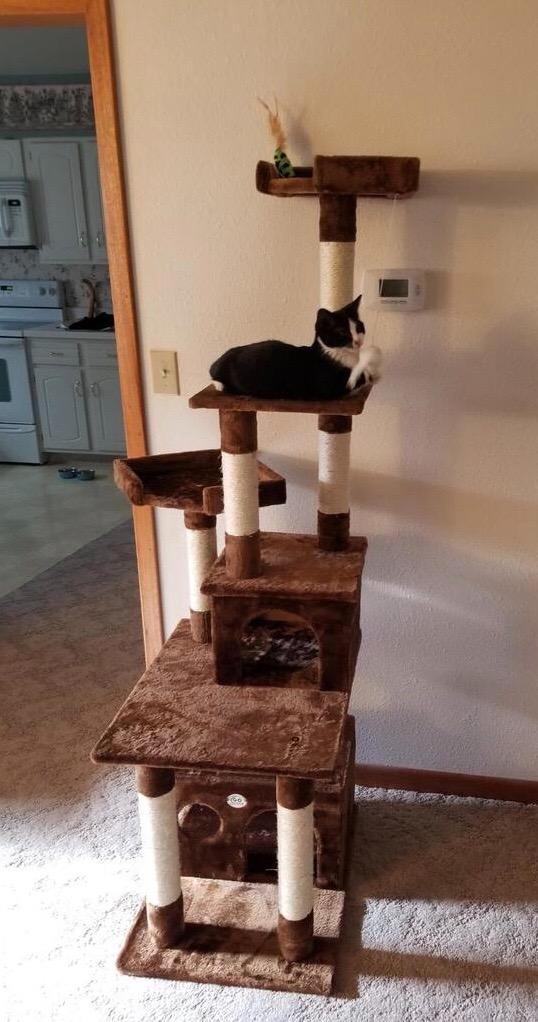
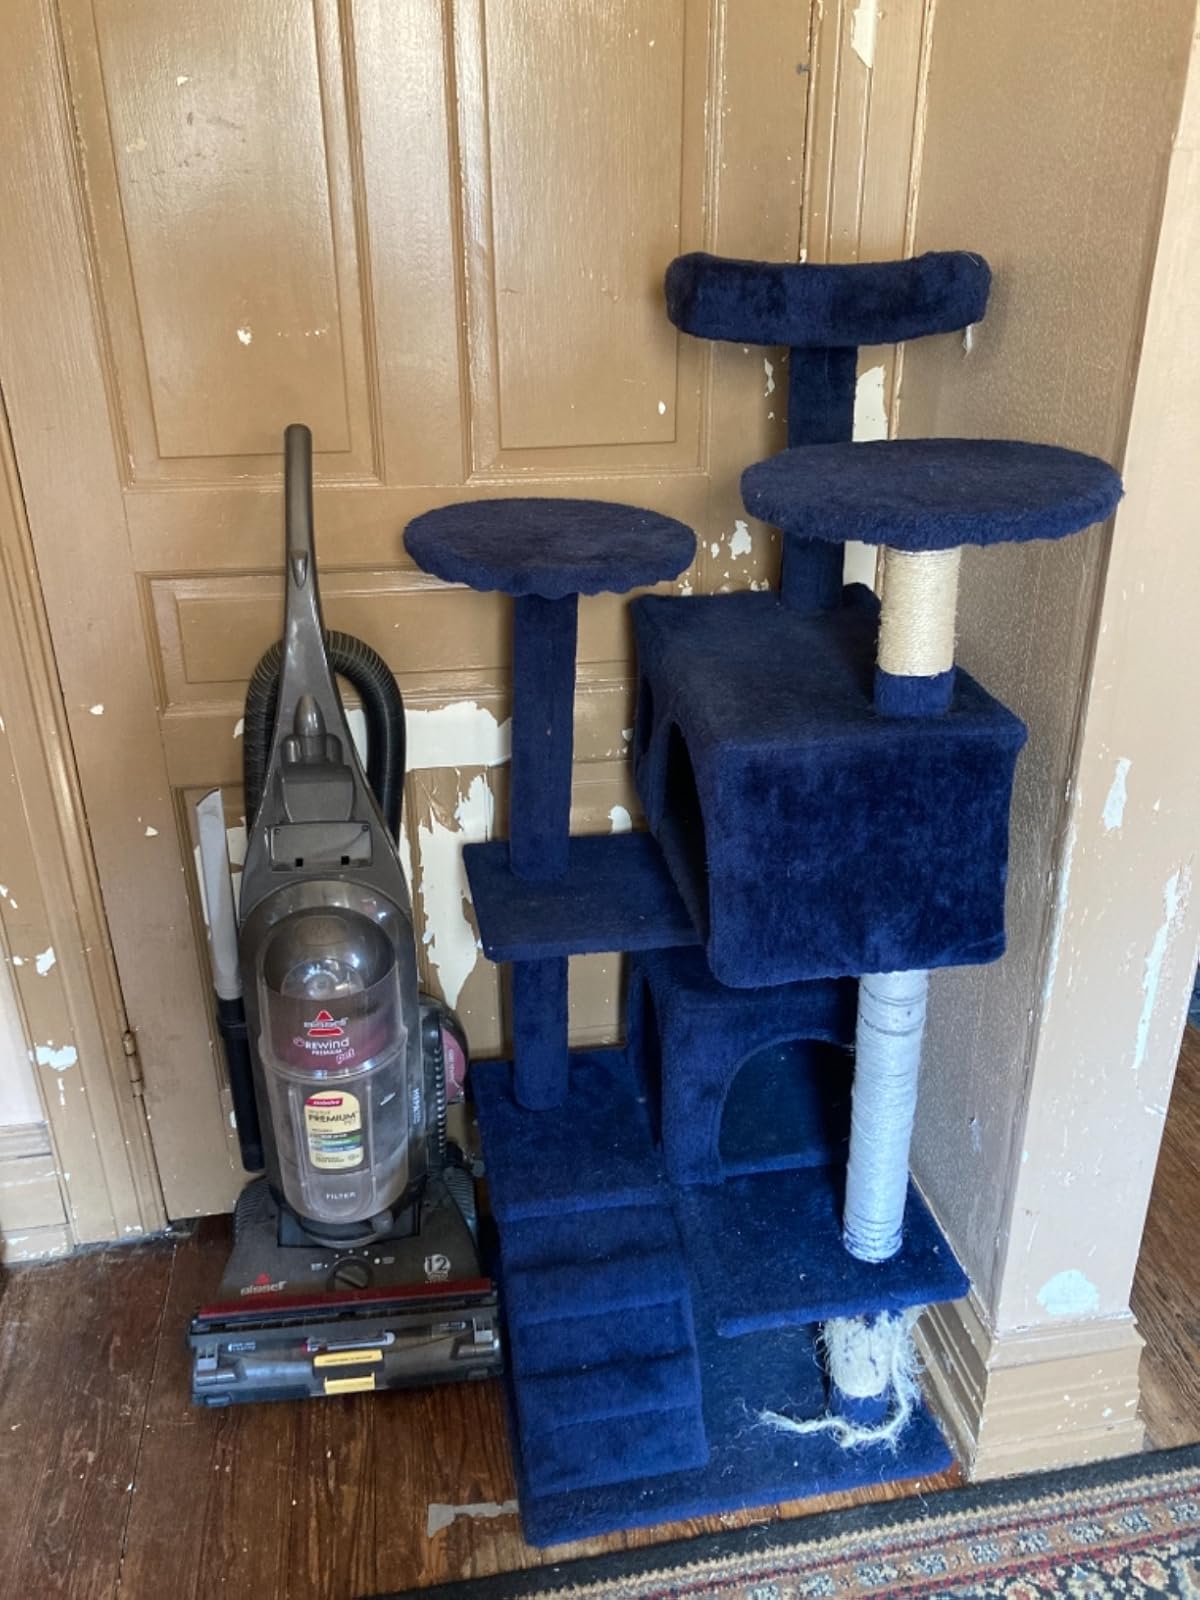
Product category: items_cat tree
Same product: no